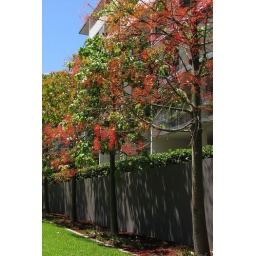
a row of illawarra flame trees used as screen trees in urban landscaping in the suburb of waterloo, sydney...